Donald Hopkins

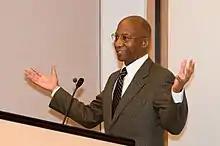
Hopkins speaking at the Center for Neighborhood Technology's MacArthur Foundation Award ceremony in 2009

Donald R. Hopkins (born September 25, 1941) is a Bahamian American physician, a MacArthur Fellow and is the Vice President and Director of Health Programs at The Carter Center. He graduated from Morehouse College with a B.S., from the University of Chicago with a Doctor of Medicine, and from the Harvard School of Public Health with a Master of Public Health. He studied at the Institute of European Studies, University of Vienna.